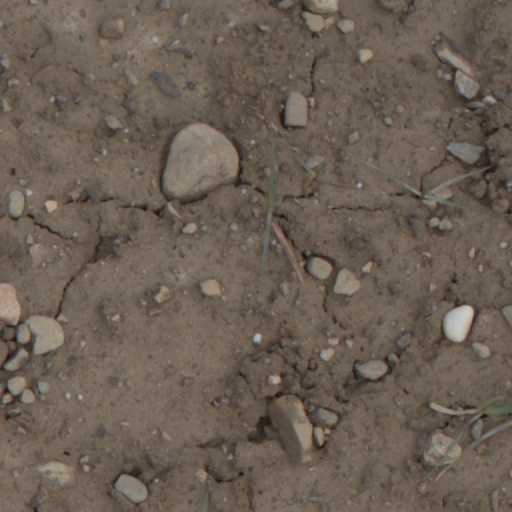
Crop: wheat